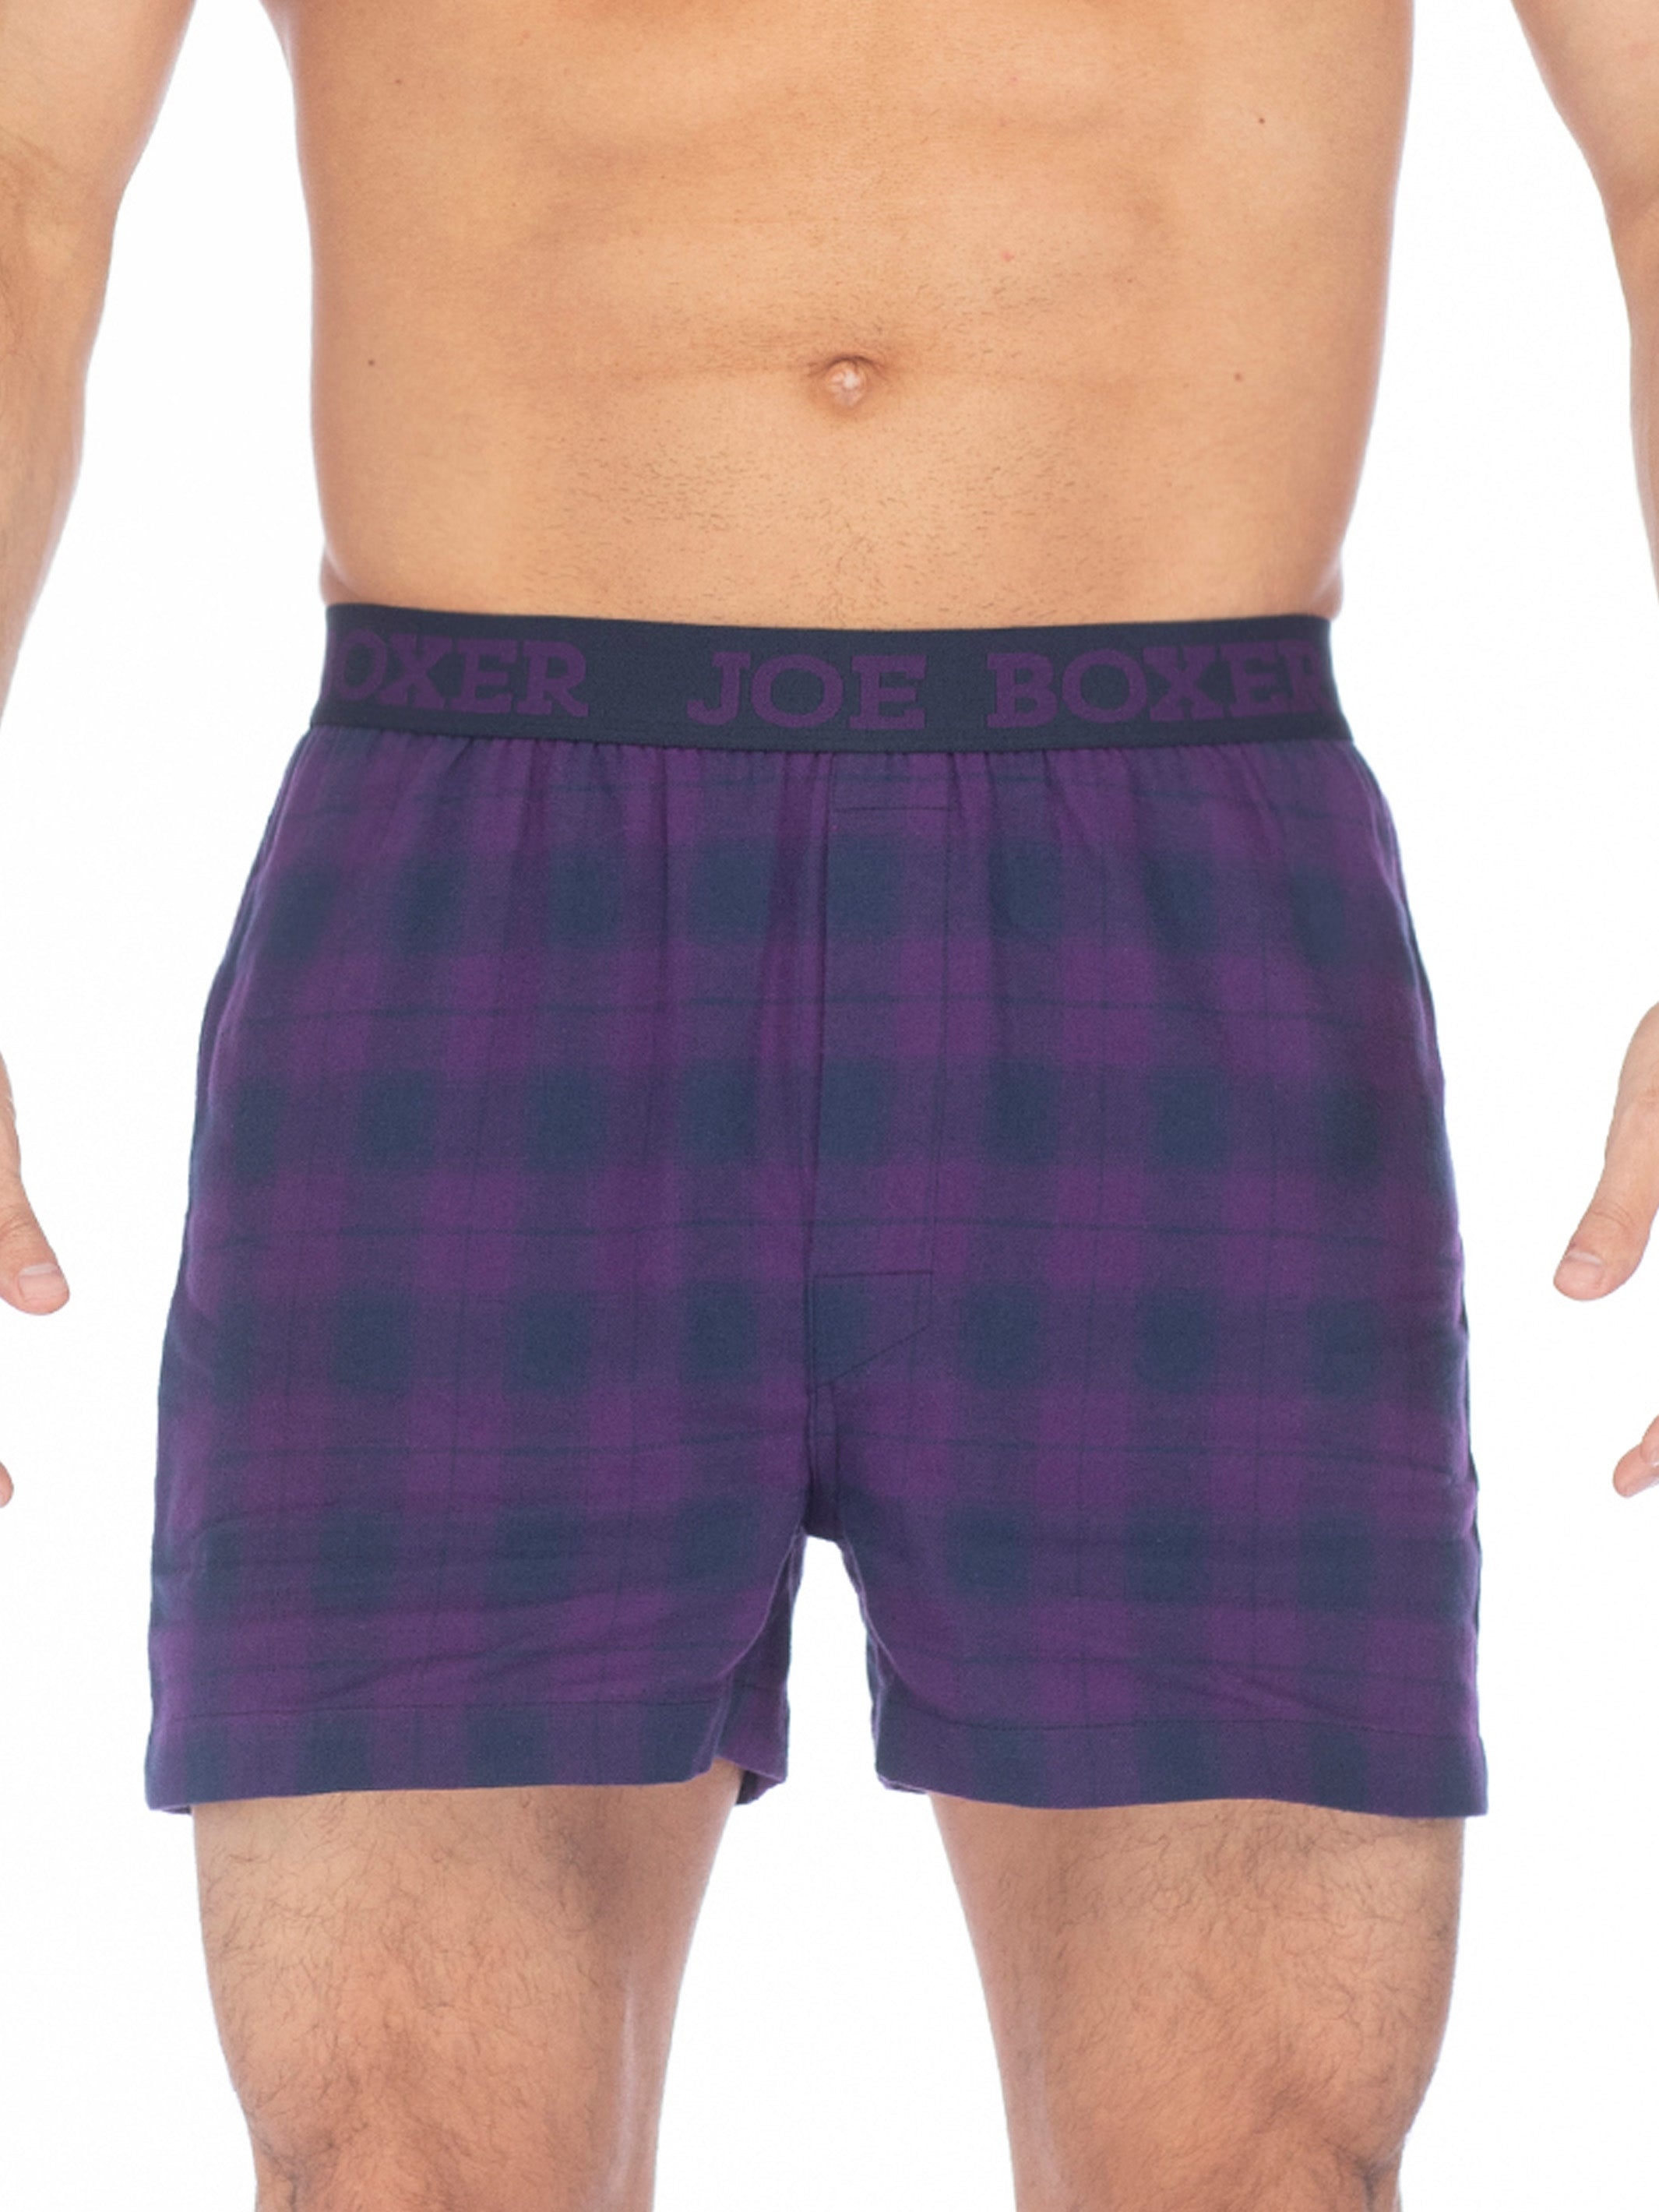
CLASSIC FLANNEL BOXER | PURPLE PLAID
Kick back in comfort and style. Featuring ultra-soft fabric and a comfortable waistband, Joe Boxer men's lounge flannel boxers keep you cozy from the couch to the kitchen and anywhere else you're hanging. FIT ✓ Mid rise that falls on the waistline ✓ Functional fly ✓ Comfortable logo elastic waistband FABRIC ✓ 100% cotton ✓ Ultra-soft and breathable CARE ✓ Machine washable
Brand: Men's Underwear
Category: Apparel & Accessories > Clothing > Sleepwear & Loungewear > Loungewear > Loungewear Bottoms > Boxers